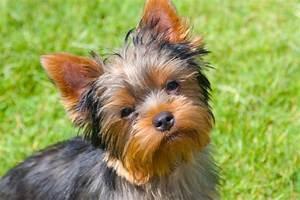
dog